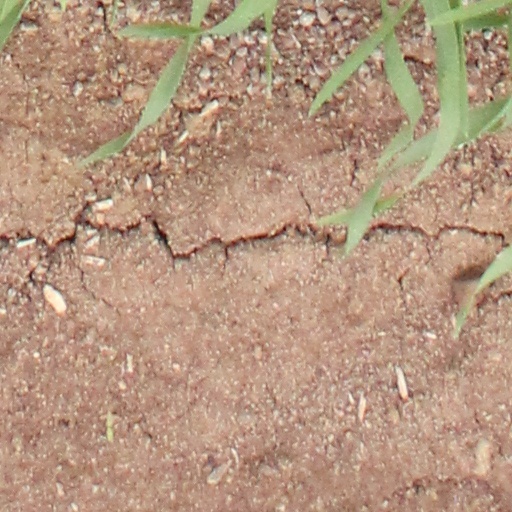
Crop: wheat